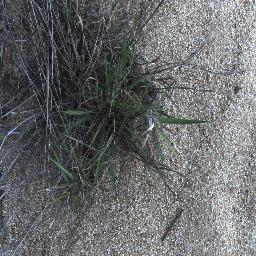
Label: negative